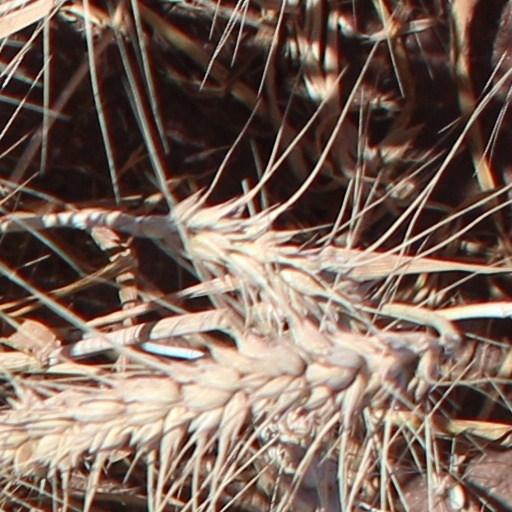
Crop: wheat